Incomplete Lovers

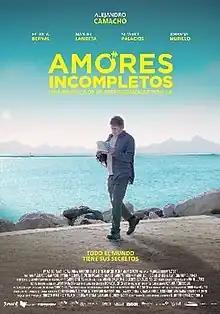
Theatrical release poster

Incomplete Lovers (Spanish: Amores incompletos) is a 2022 Mexican comedy-drama film written and directed by Gilberto González Penilla. Starring Alejandro Camacho. It is about the journey of a 65-year-old man through the Baja California peninsula in search of his dead wife's lovers.